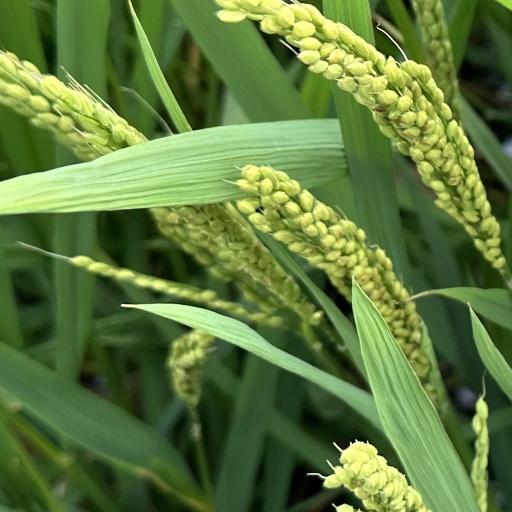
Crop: rice